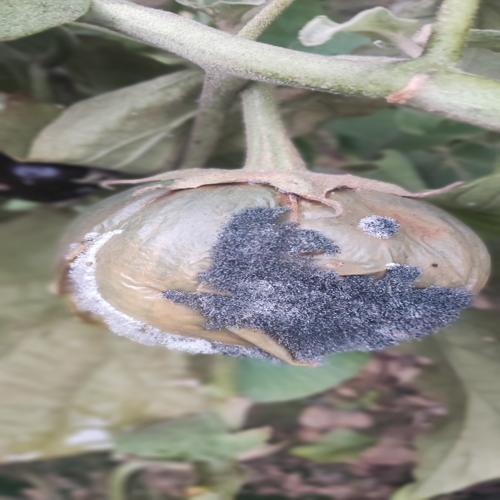
Label: Wet Rot